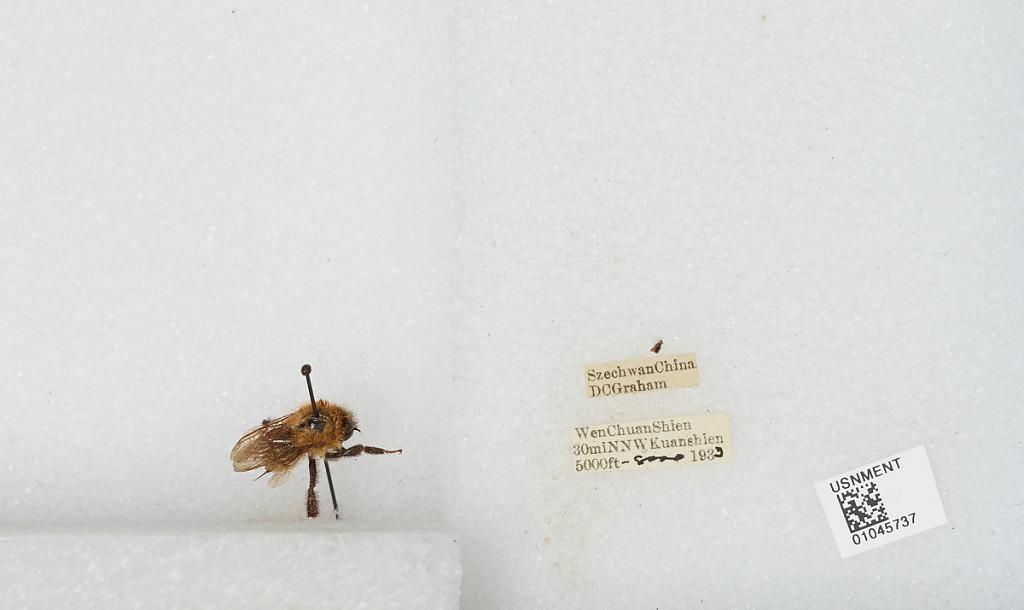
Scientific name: Bombus sp.
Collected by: D. Graham
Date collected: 1933--
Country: China
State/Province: Sichuan
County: Wenchuan Xian
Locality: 30 miles NNW Kuanshien